Stuart H. Walker

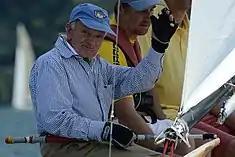
Stuart at the 2012 Vintage Yachting Games

After finishing fifth at the eighth race of the 2016 European Championship Soling at Traunsee, Austria and leading the fleet to the weather mark in the ninth and last race, Walker announced his retirement from sailing on May 23, 2016, due to macular degeneration. With his retirement, he completed a period of 47 years of Soling sailing. After his retirement, Stuart continued sailing local races at the Severn Sailing Association in Annapolis. He died on November 12, 2018, in Annapolis from stomach cancer at the age of 95.